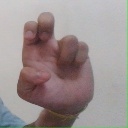
अक्षर: अ